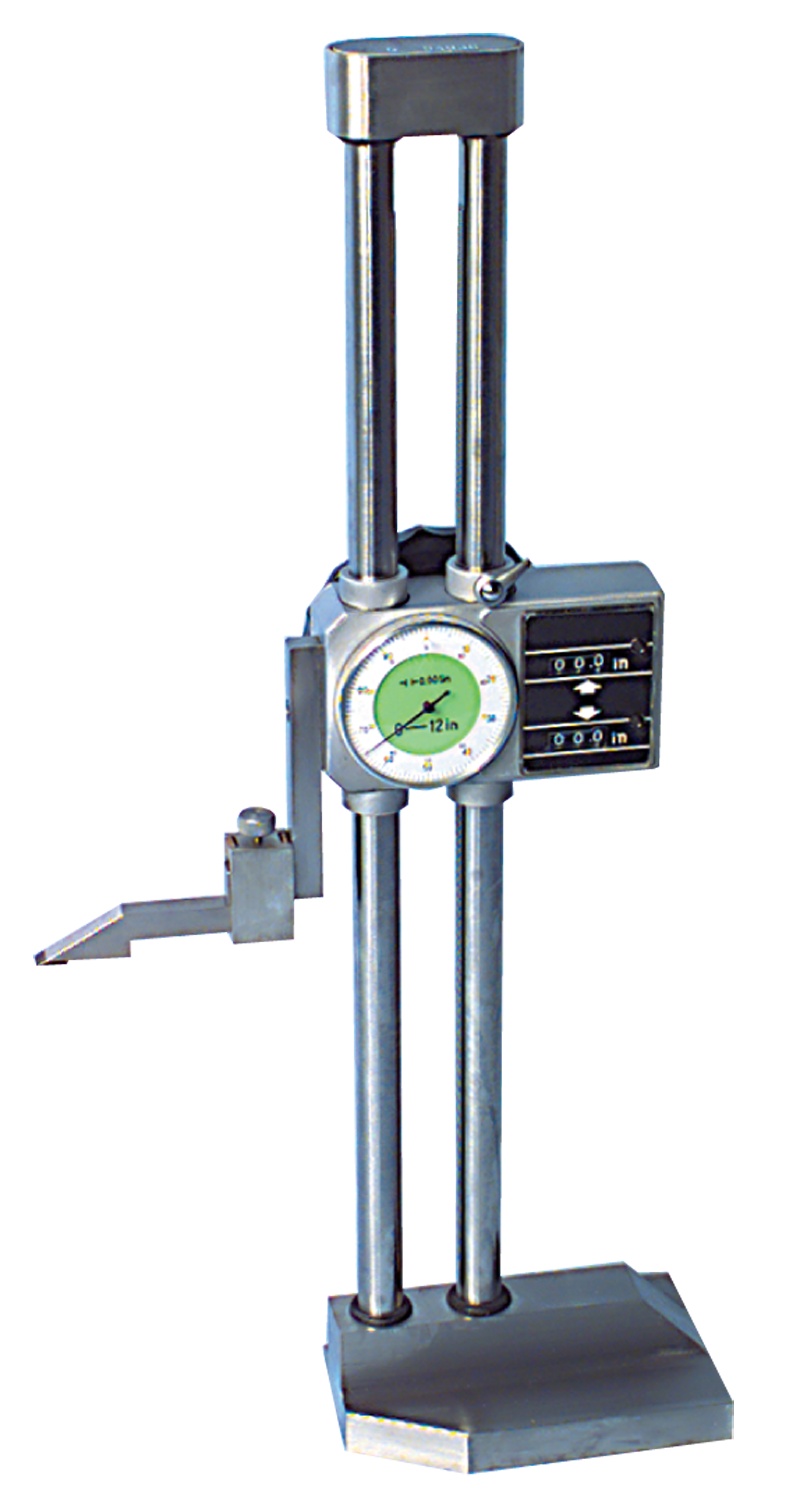
#TC18HG - 18" - .001" Graduation - Twin Beam Digital Count Dial Height Gage
Item #: NB60TC18HG Manufacturer: Procheck Mfg #: Technical Specifications: â€¢Brand Name: Procheck â€¢Graduation: .001" â€¢Model Number: TC18HG â€¢Size: 18" â€¢Type: Twin Beam Digital Count Dial Height Gage Description: â€¢Large dial indicator and error proof digital counter makes this height gage easy to read â€¢Carbide tipped scriber â€¢Chrome plated double beams â€¢Digital counter with zero reset button â€¢Fine adjustment wheel and lock â€¢Bottom of base is hardened, ground and lapped for maximum flatness Shipping Info: â€¢Actual Weight - 20.0000 â€¢Shipping Weight - 27.0000 â€¢Dimensions - Height: 12.0 Length: 26.0 Width: 12.0
Brand: ET02
Category: Hardware > Tools > Measuring Tools & Sensors > Knife Guides > Height Guides